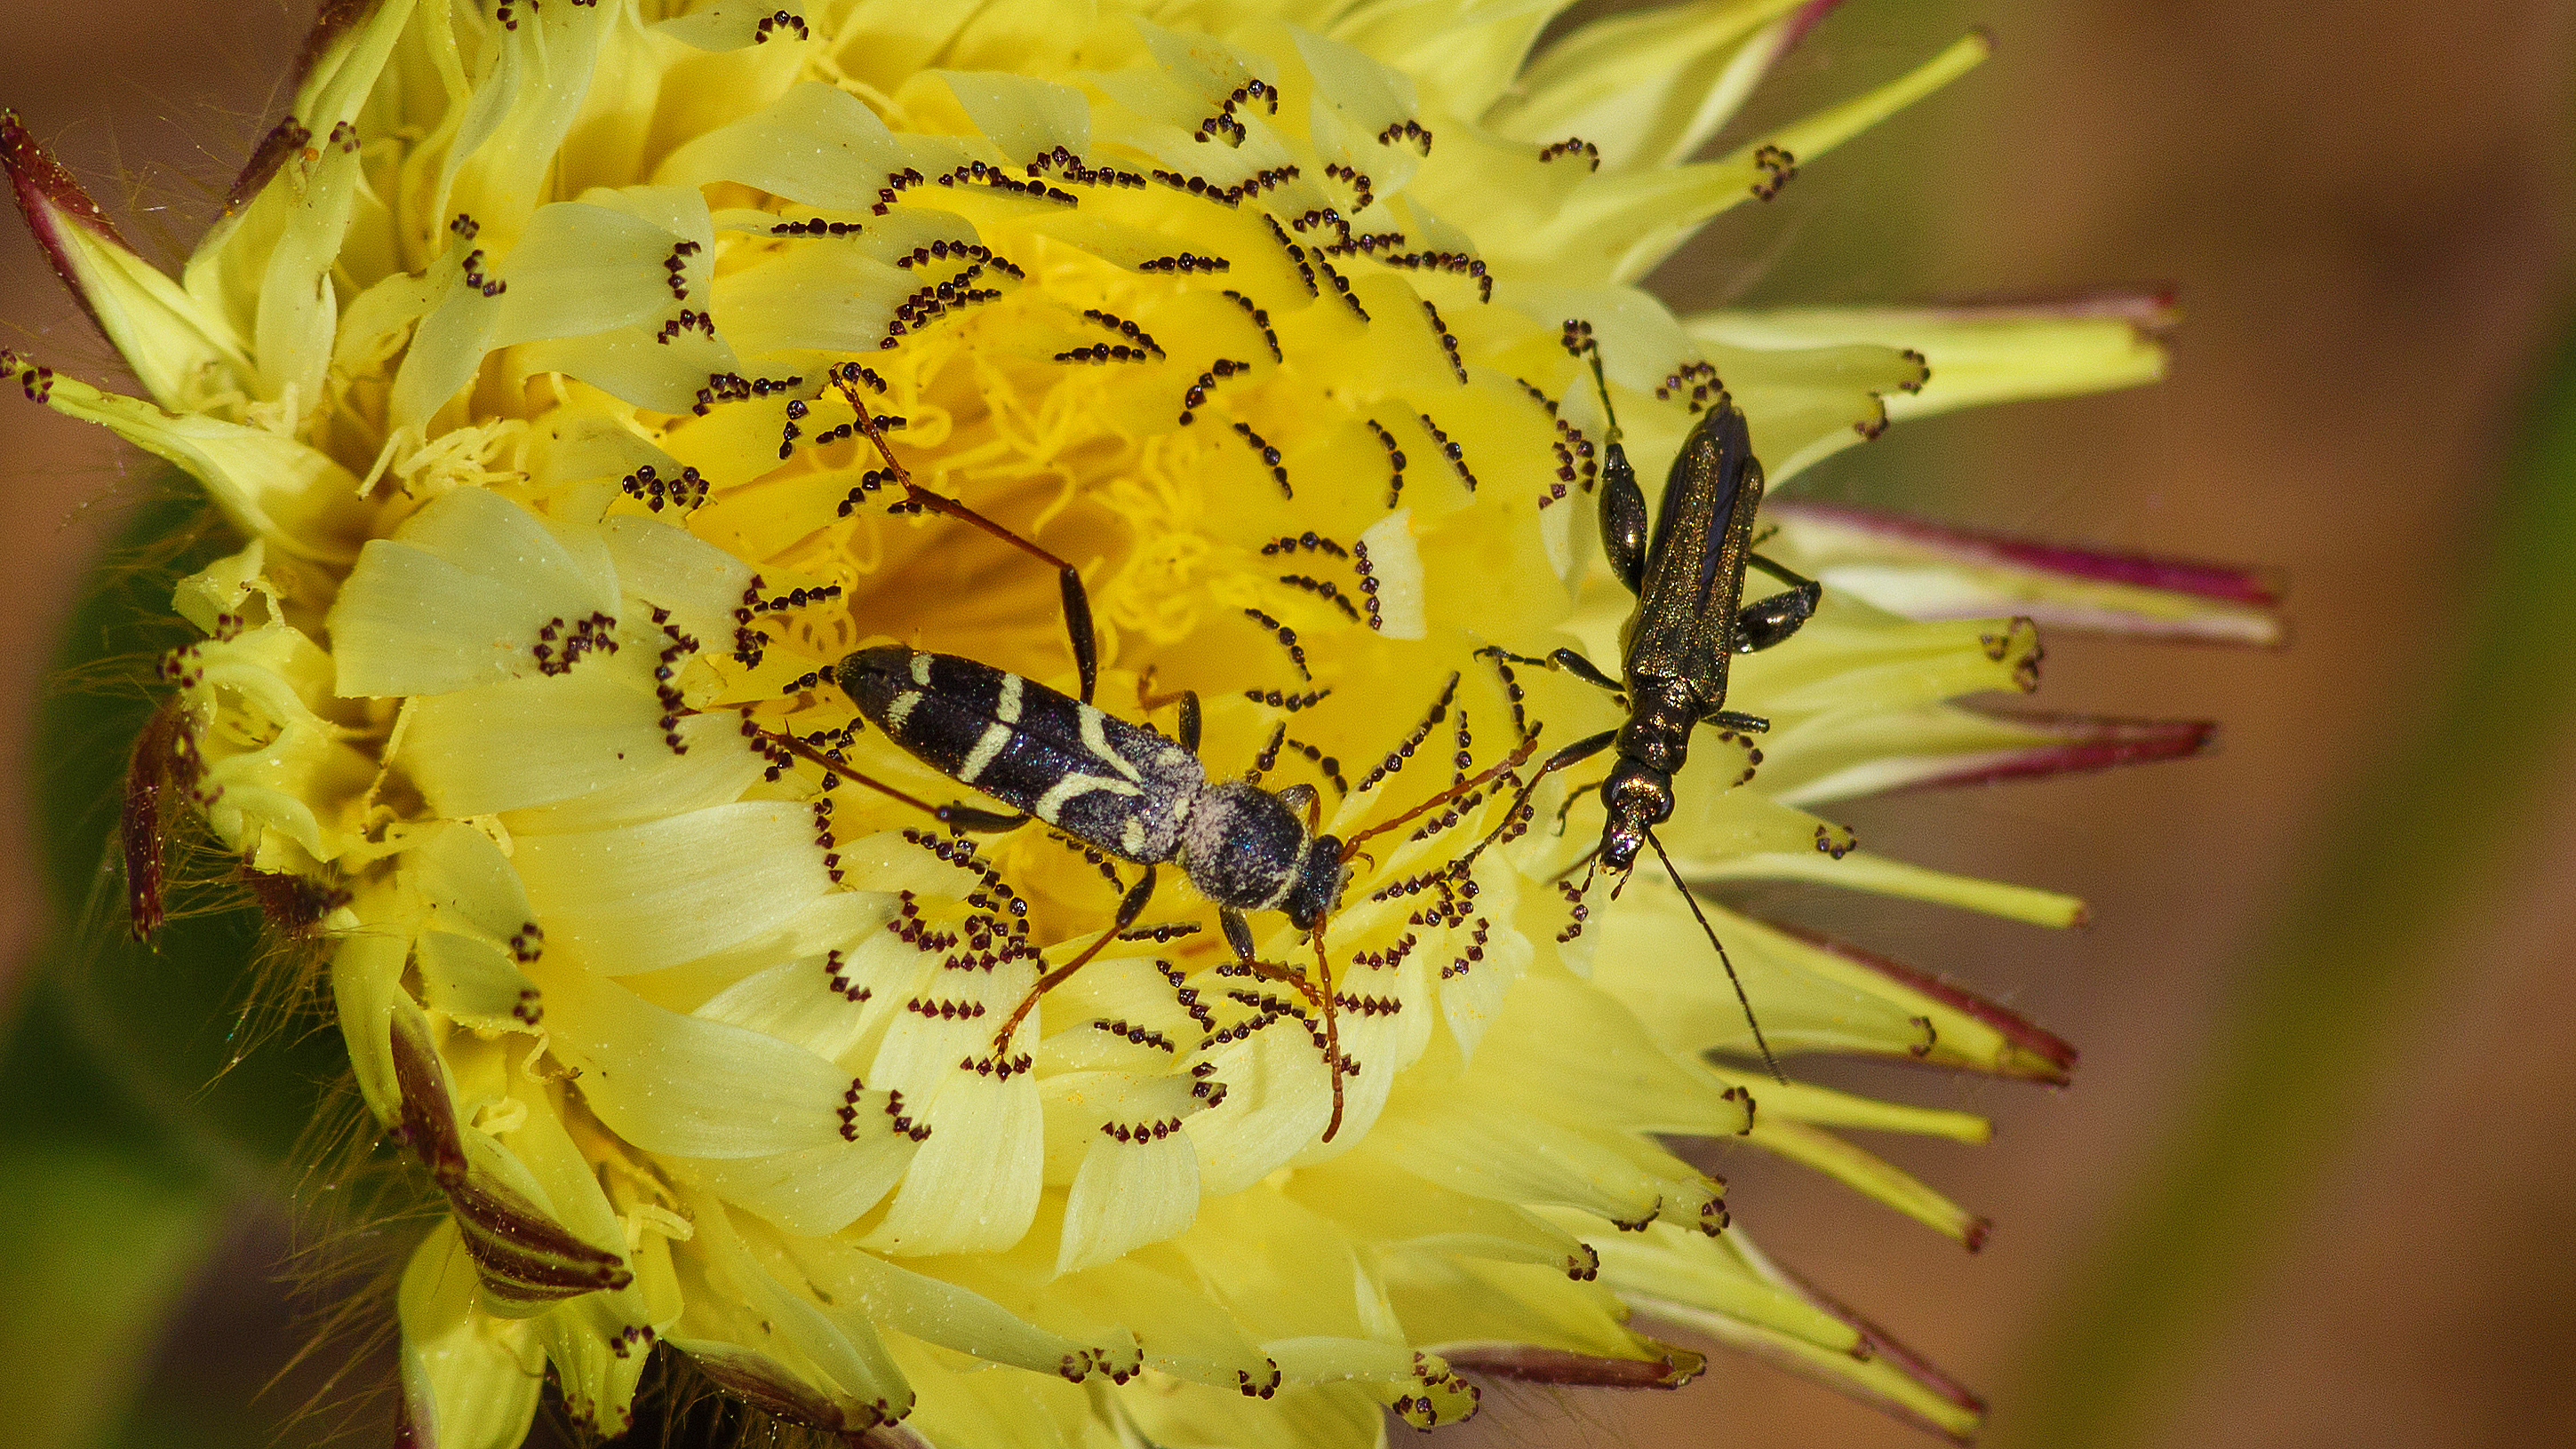
plant, photography, flower, petal, pollen, insect, macro, botany, yellow, closeup, flora, fauna, invertebrate, wildflower, close up, bee, nectar, coleoptera, coloptre, belier, clyte, macro photography, flowering plant, honey bee, daisy family, plant stem, land plant, membrane winged insect